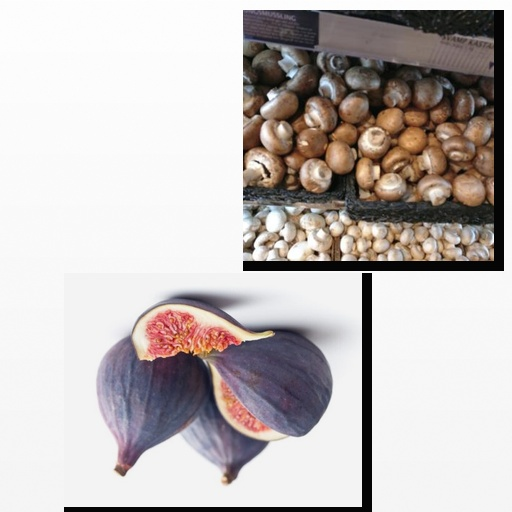
Food items: mushroom, fig